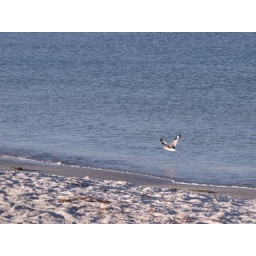
shore bird flying low over the beach